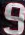
Number: 9